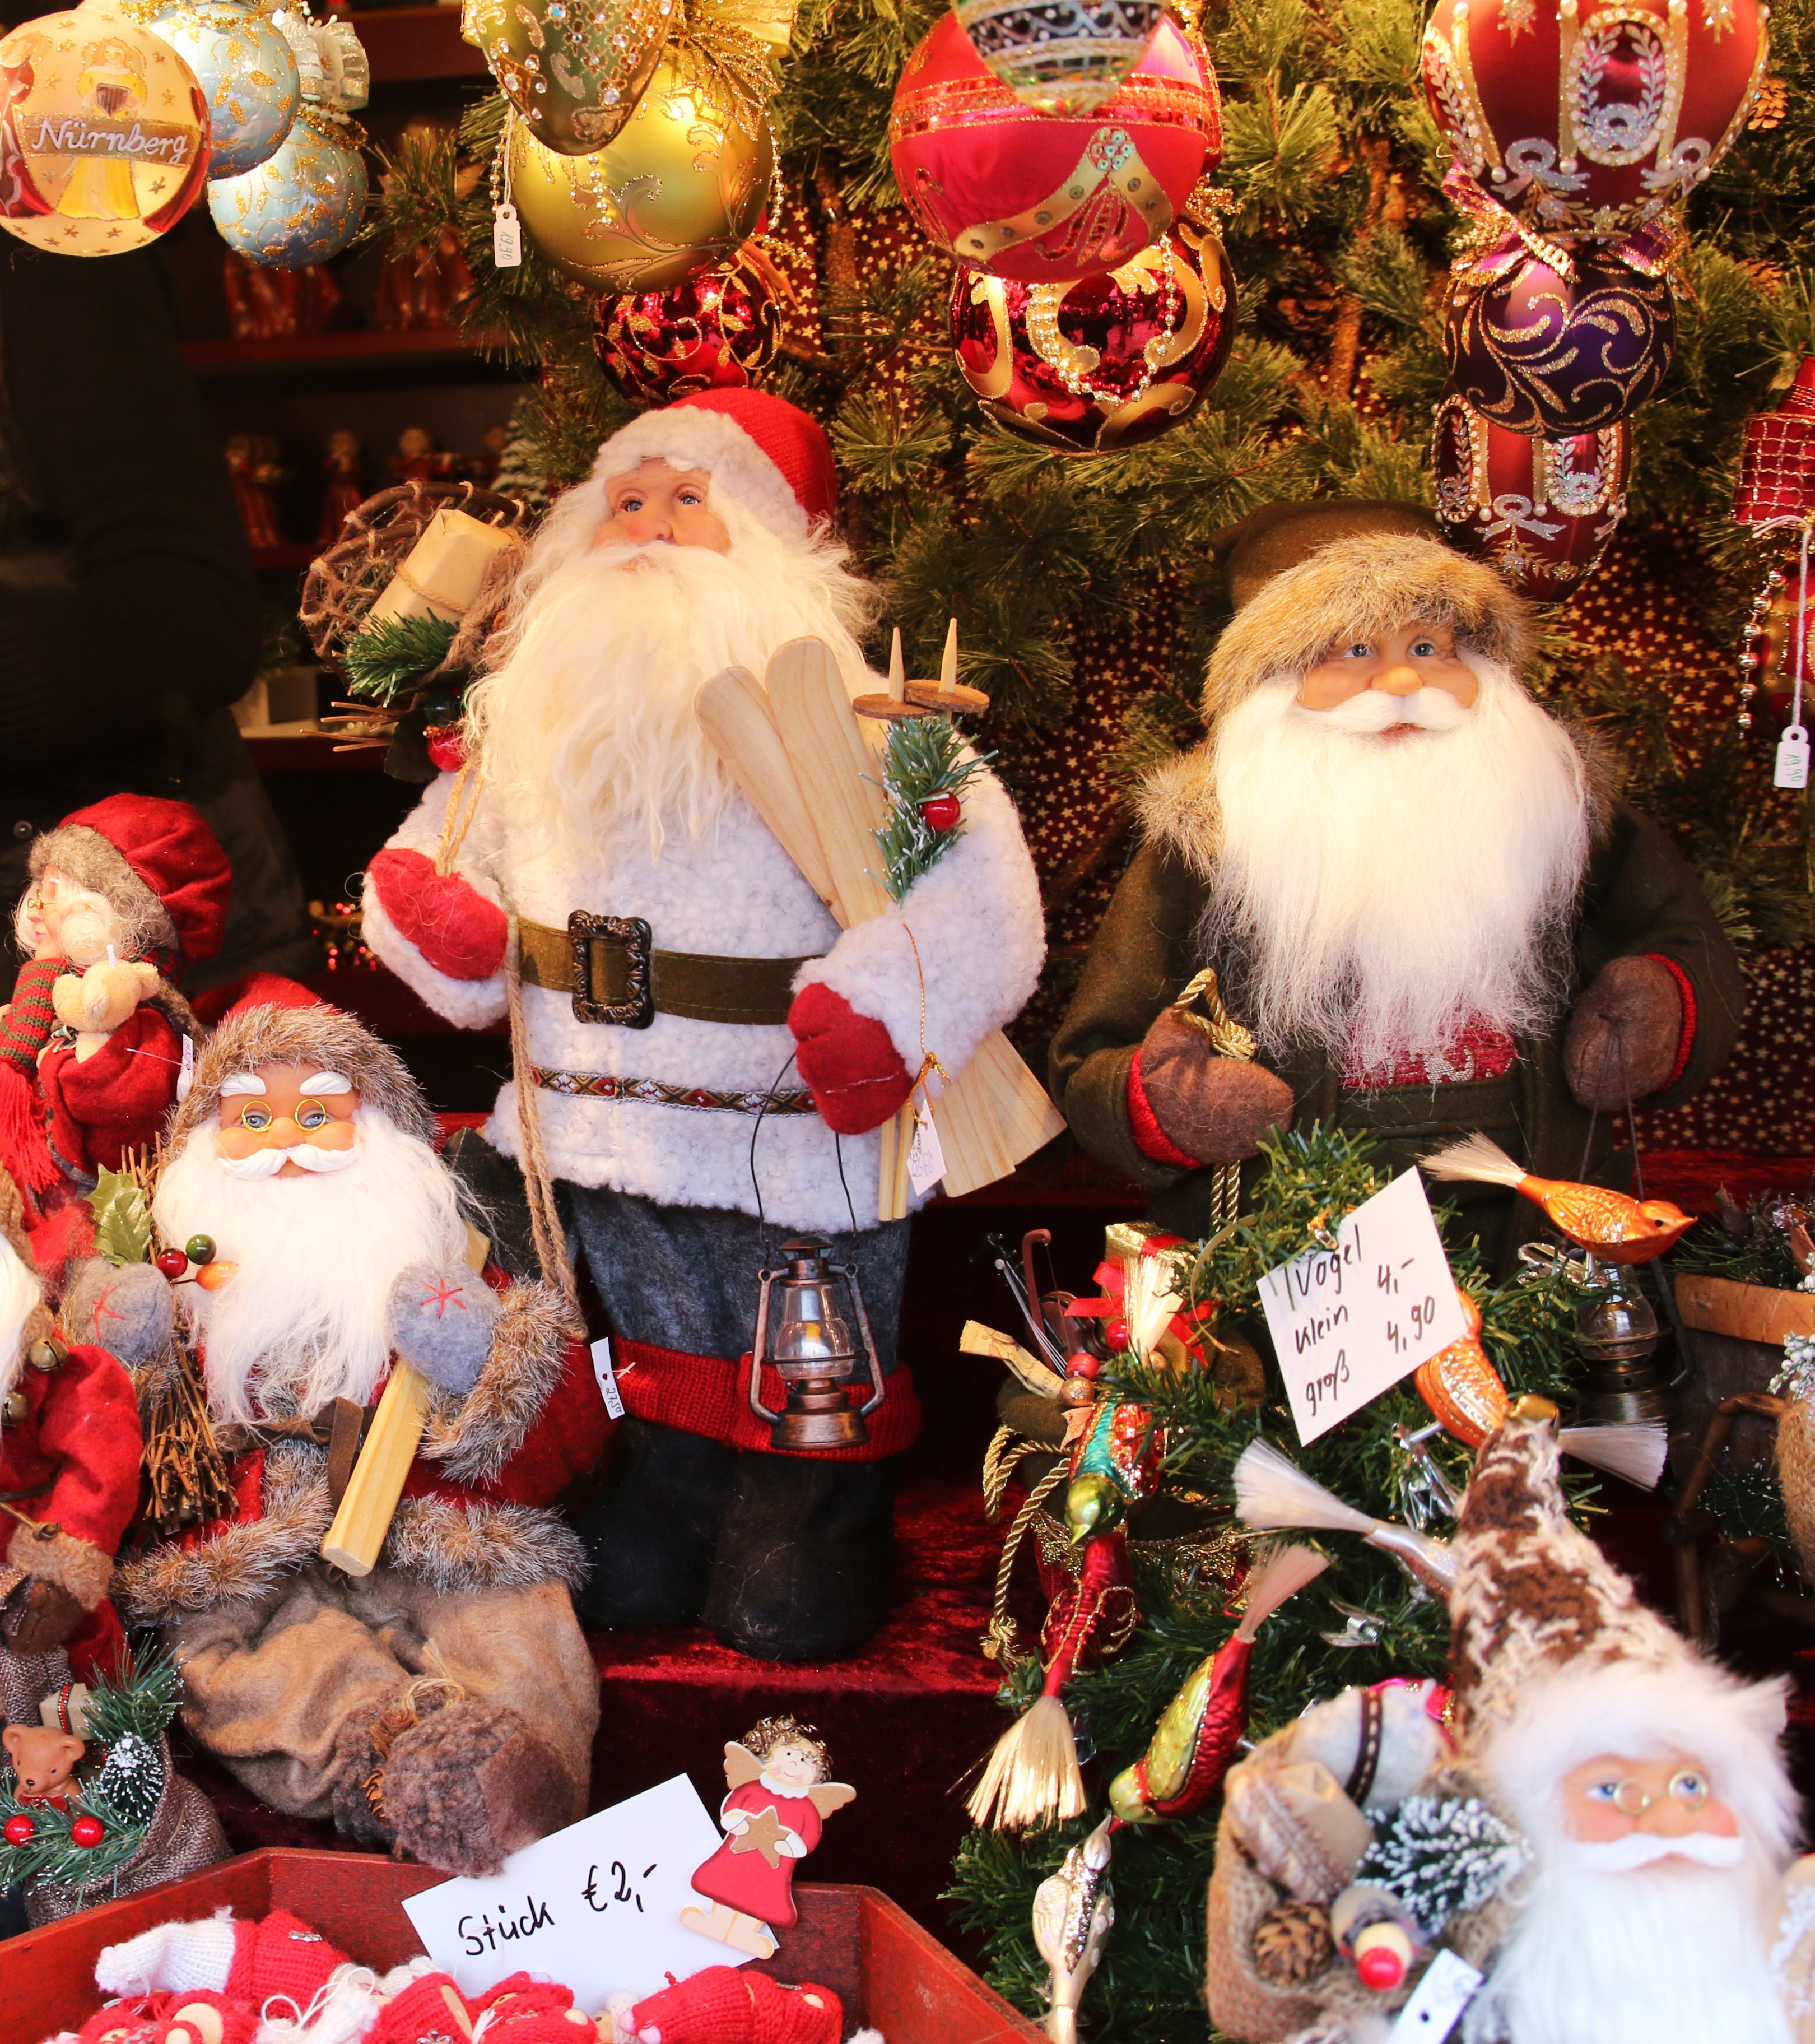
holiday, christmas, toy, deco, christmas decoration, event, christmas market, santa claus, nicholas, nuremberg, christmas buden